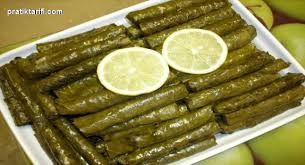
Yemek: yaprak_sarma